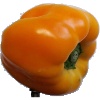
Label: yellow_pepper